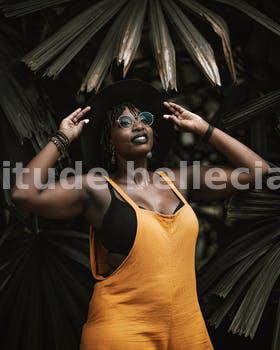
Label: Watermark